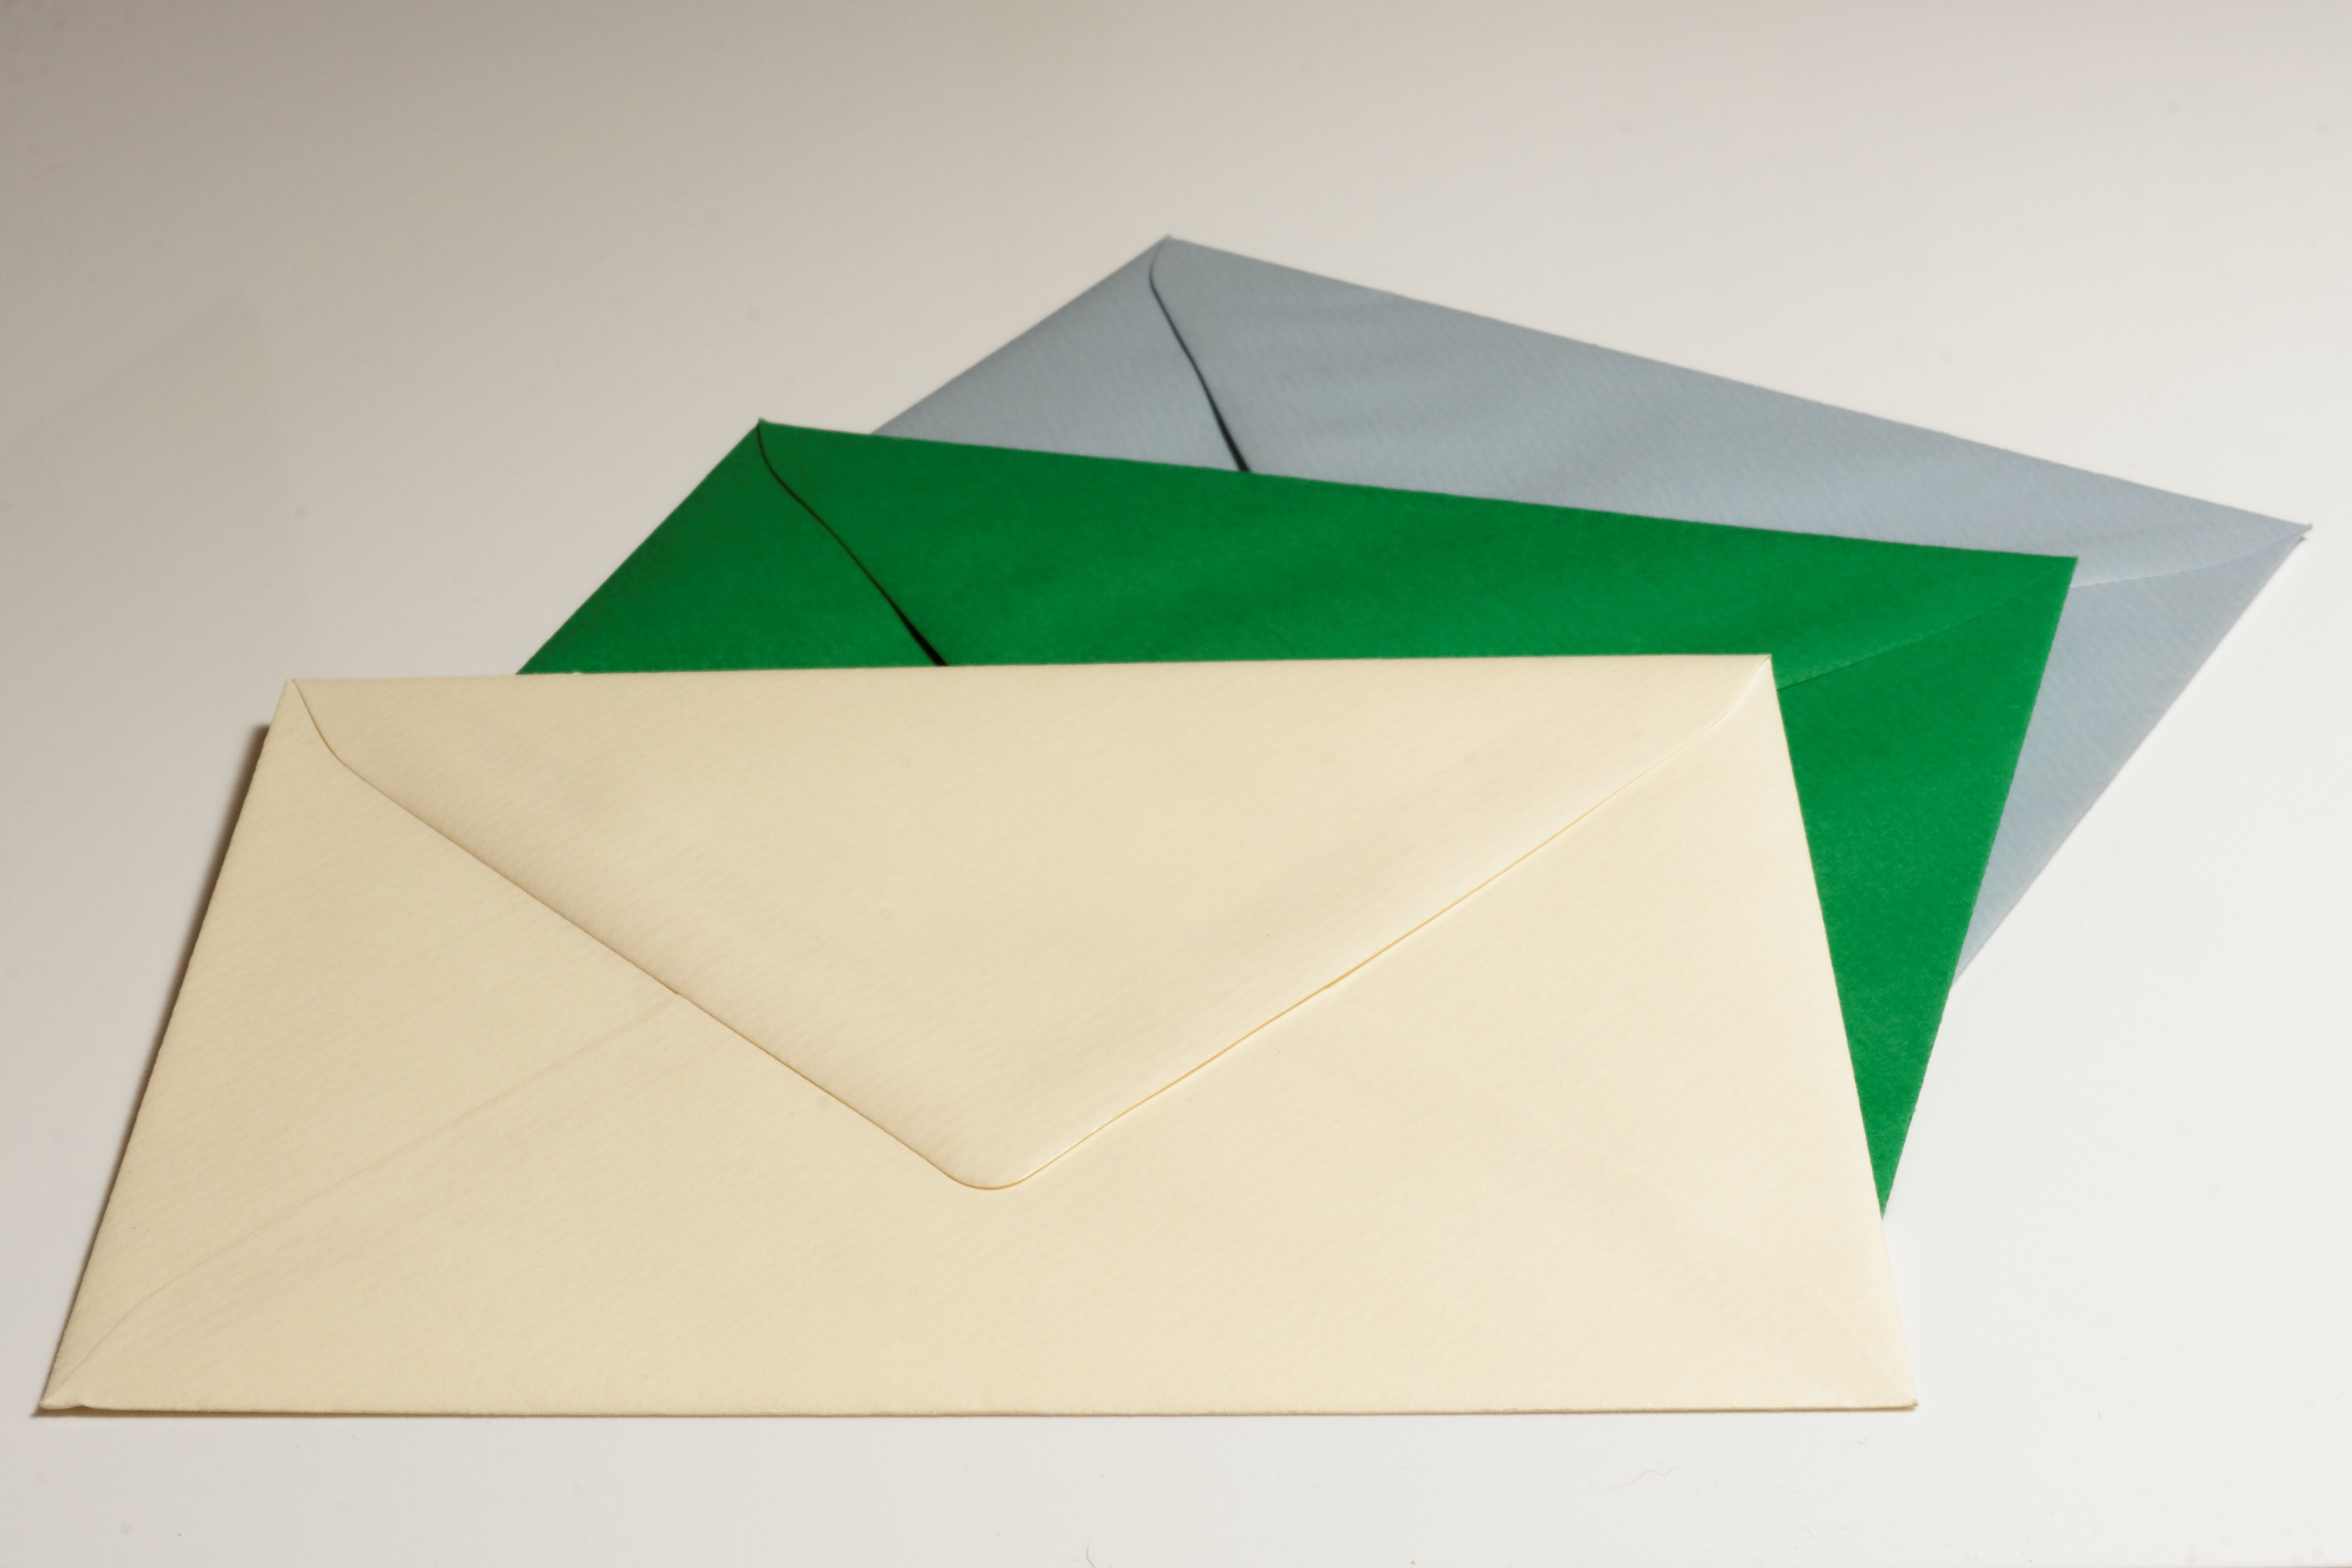
post, green, paper, material, envelope, brand, art, message, letters, origami, art paper, origami paper